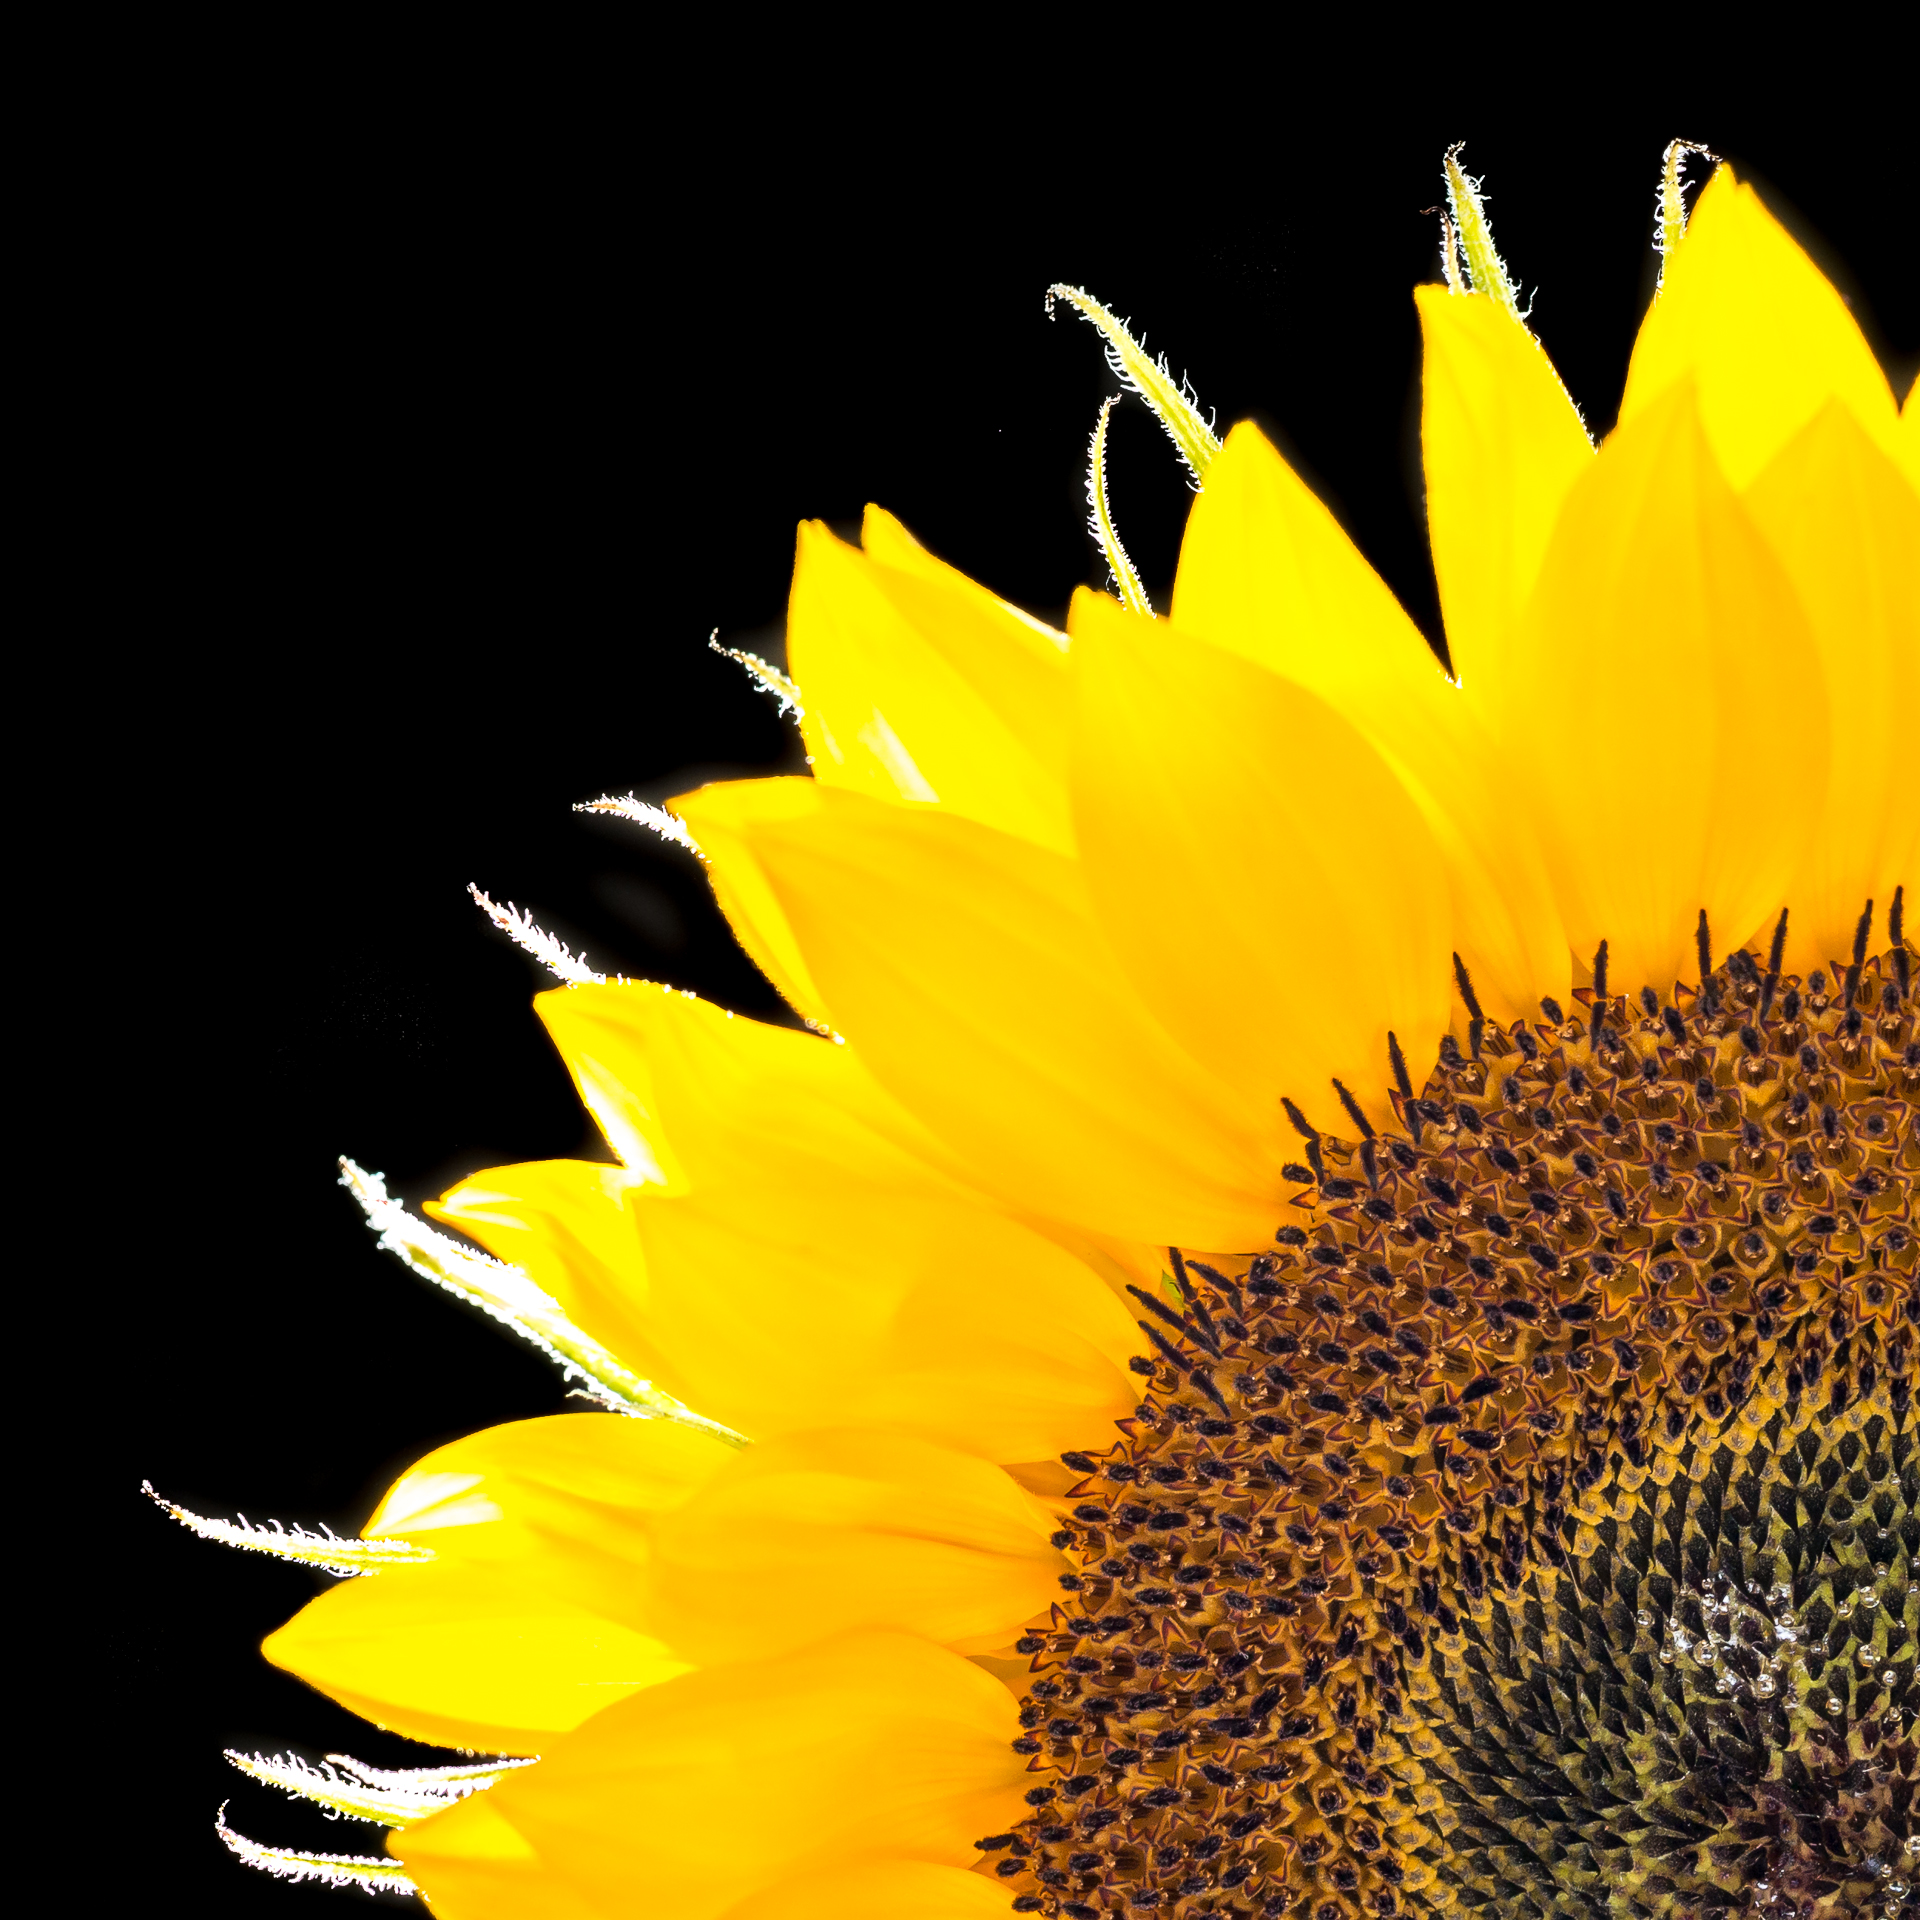
plant, leaf, flower, petal, yellow, flora, sunflower, 2014, illustration, blume, pflanze, sigma60mmf28dn, panasoniclumixg5, sonnenblume, macro photography, flowering plant, daisy family, sunflower seed, plant stem, land plant